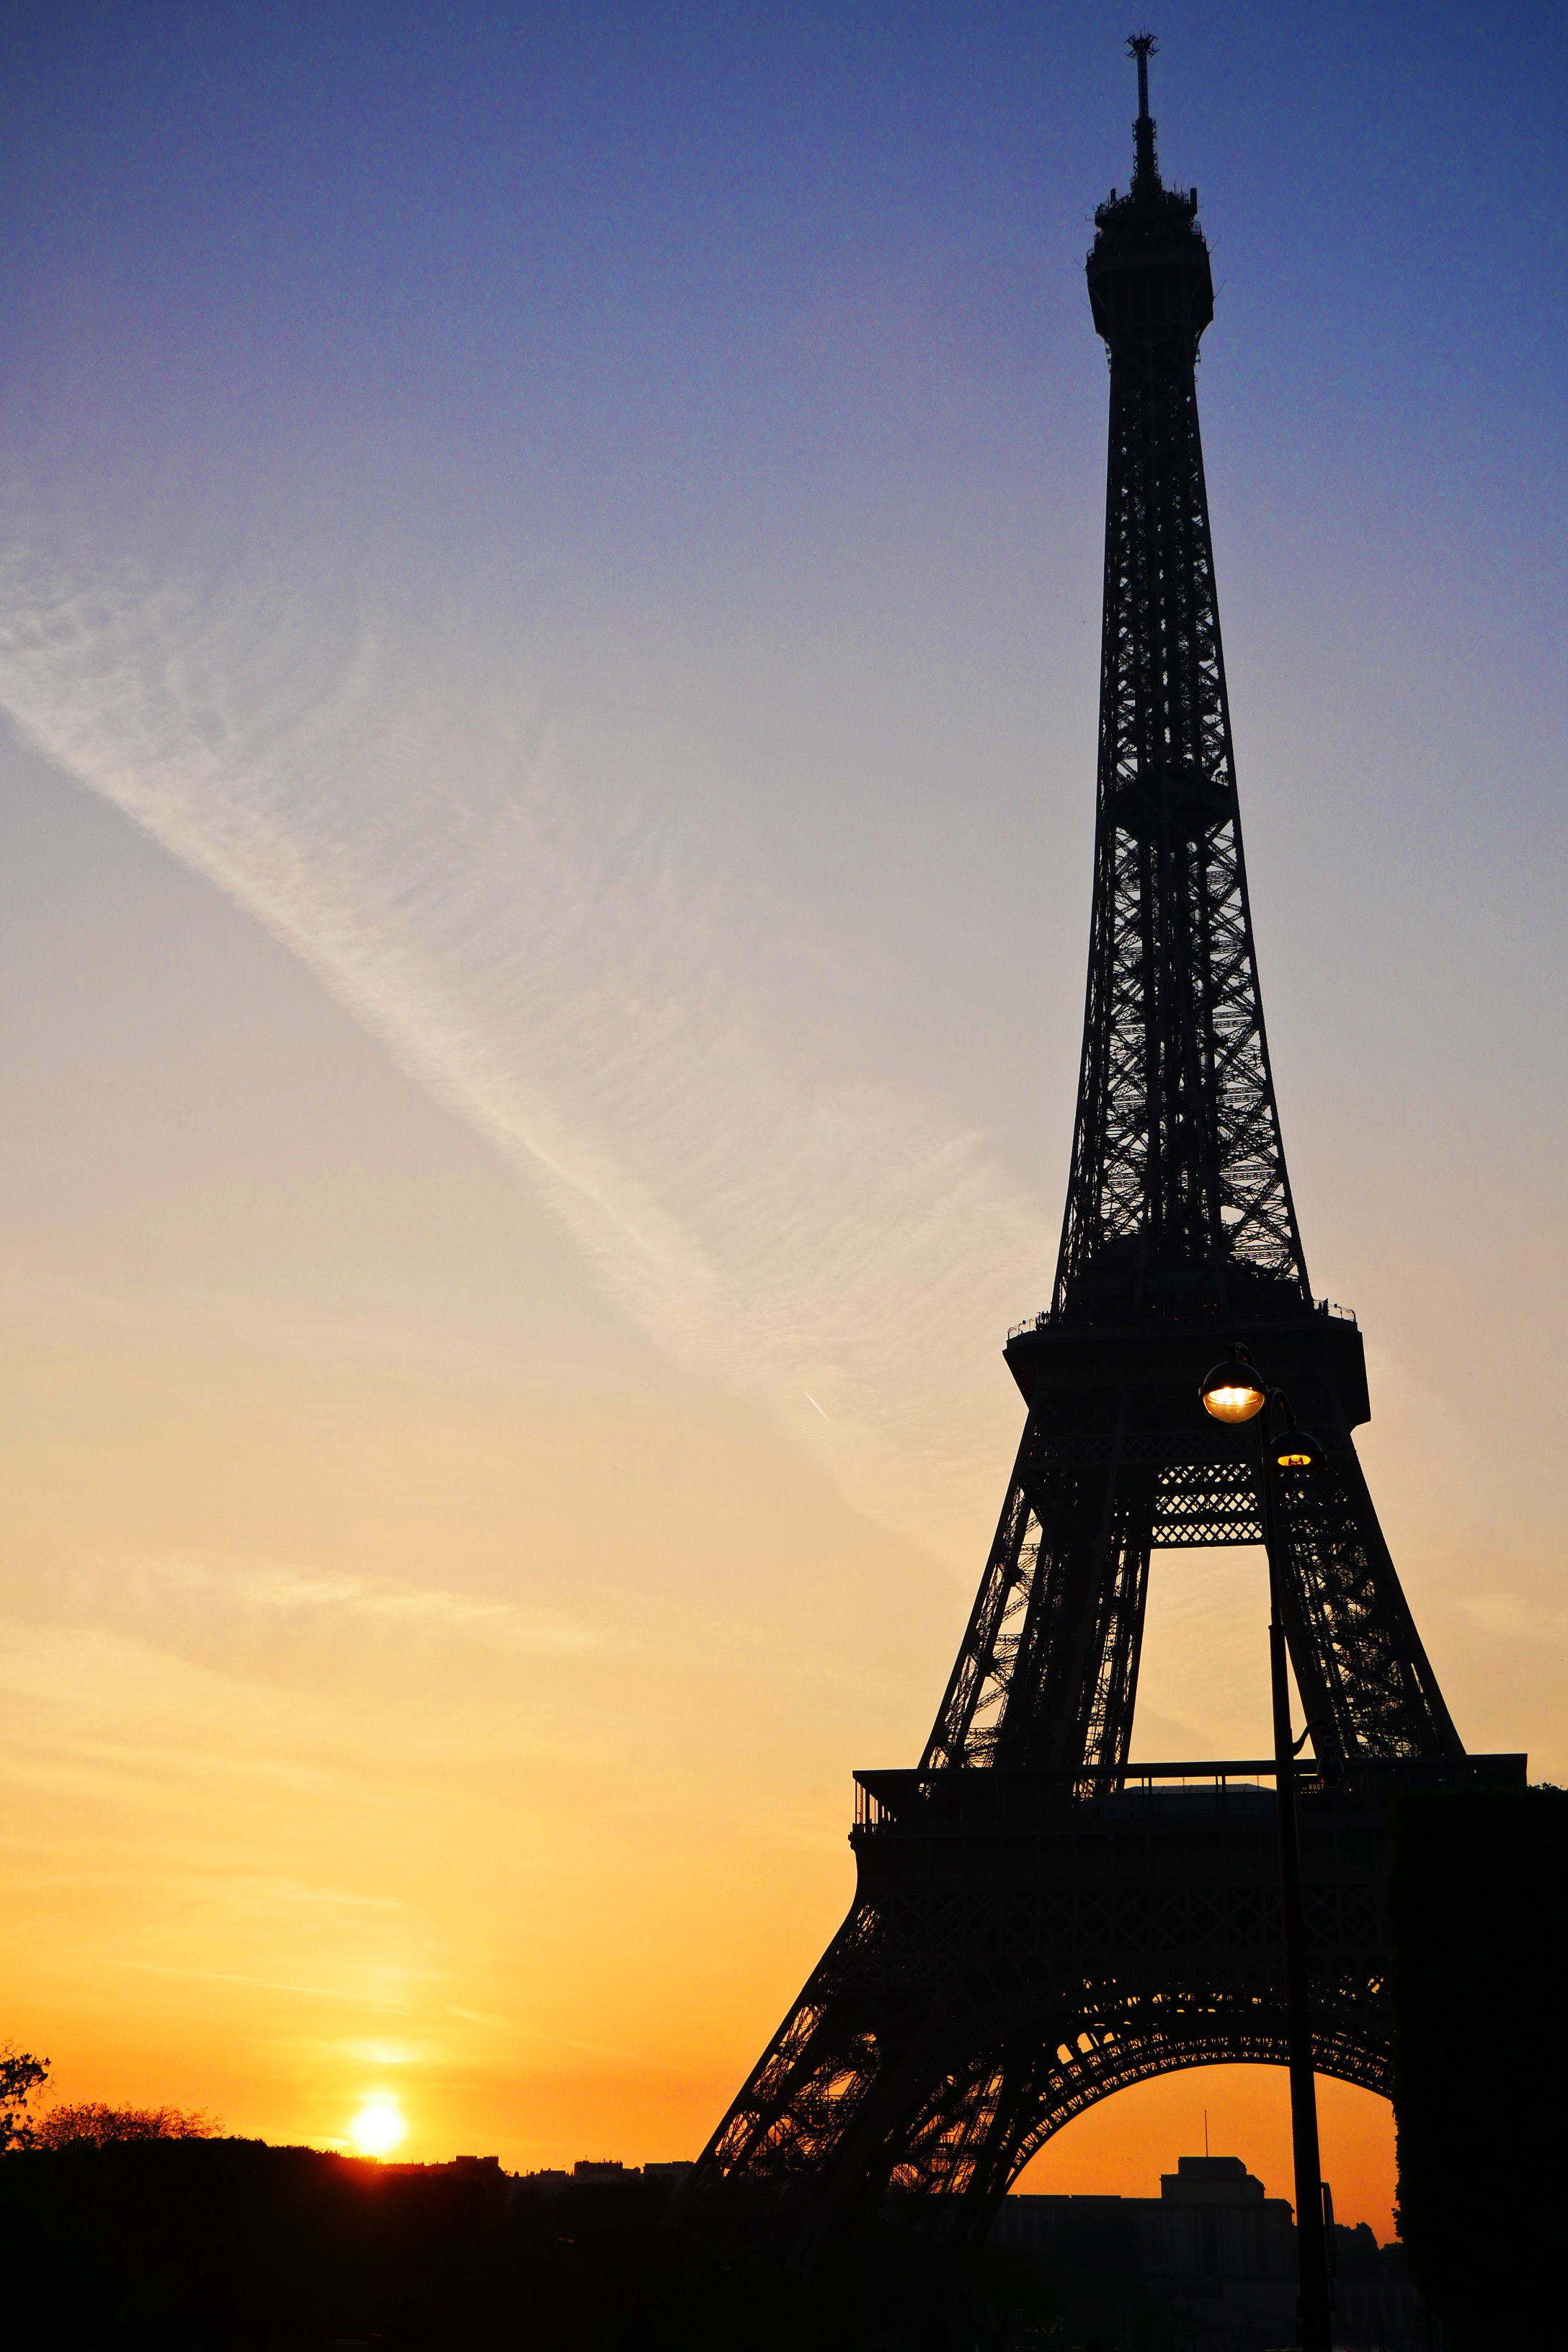
sky, landmark, tower, sunset, dusk, evening, afterglow, cloud, architecture, national historic landmark, night, sunrise, horizon, spire, dawn